Mayura Station

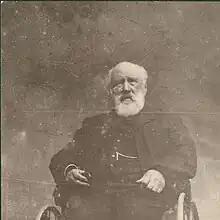
George Glen seated in a wheelchair

Samuel Davenport established the station, which initially raised sheep. The station was later run by George Glen, it also later became the site of the future town of Millicent. The town was named for his wife, Millicent Glen (née Short).